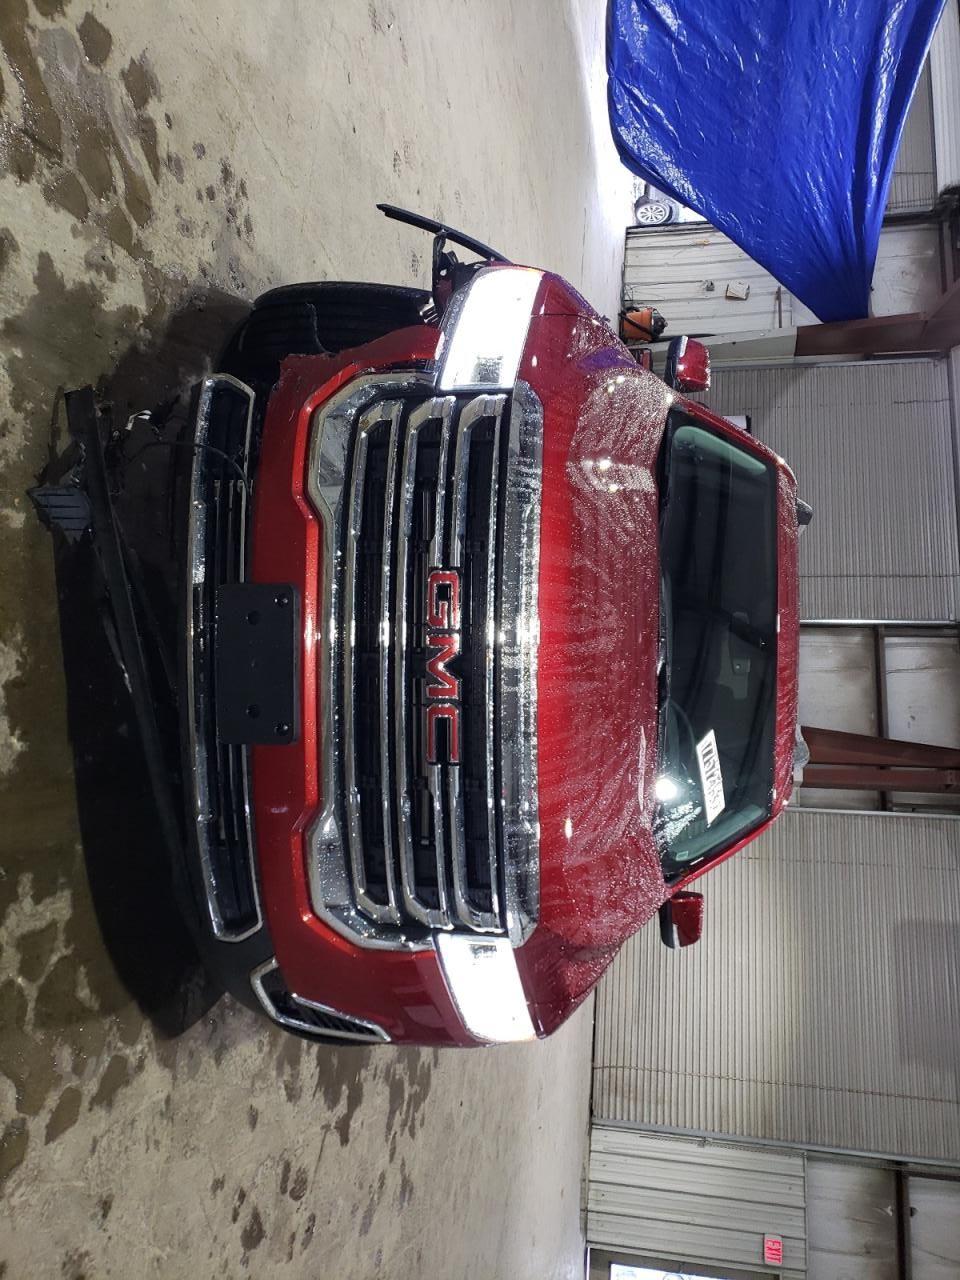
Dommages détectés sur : pare-choc avant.
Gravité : majeur